Postage stamps and postal history of Somalia

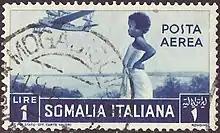
A stamp of Italian Somalia, 1936.

In 1905, Italy assumed the responsibility of creating a colony in Somalia, following revelations that the Benadir Company had tolerated or collaborated in the perpetuation of the slave trade.